Oea

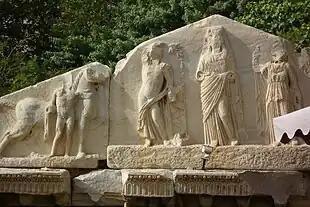
Frontal section of the Temple "Genius Coloniae"

Most of the Oea inhabitants continued to use the Phoenician language (mixed with autochthonous Libyan-Berber words) until the end of the 3rd century, even if Latin was the official language and the one used by the elite in the city. Indeed, in the 6th century, when the city was ruled by the Byzantines, only a few were able to speak Latin and all the others spoke Berber, while Phoenician had disappeared. The Christian religion coexisted with the pagan religion of the Berber–Phoenicians until the mid-3rd century. The historian Mommsen wrote that only in the 4th century was Christianity adopted by the citizens of Oea as a whole. The city prospered mainly because Rome stopped bandits from plundering the countryside, but also because the Roman Empire – under Trajan and Septimius Severus – curbed unrest among local tribal groups by creating the Limes Tripolitanus and setting up towns such as Gaerisa, forts such as Garbia, and centenaria farms along the southern edge of the Oea territory.